Poland Spring

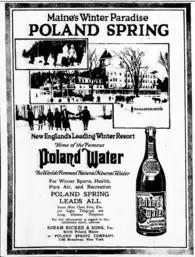

All Poland Spring products are sold in plastic bottles, for both safety and economic reasons. As of 2011, no portable Poland Spring bottles were made from the number "7" polycarbonate plastic that contains Bisphenol-A (BPA). The large 5-gallon bottles are made of number "1" plastic and are also BPA-free, while the 3-gallon bottles are made of number "7" plastic and may contain trace levels of BPA.